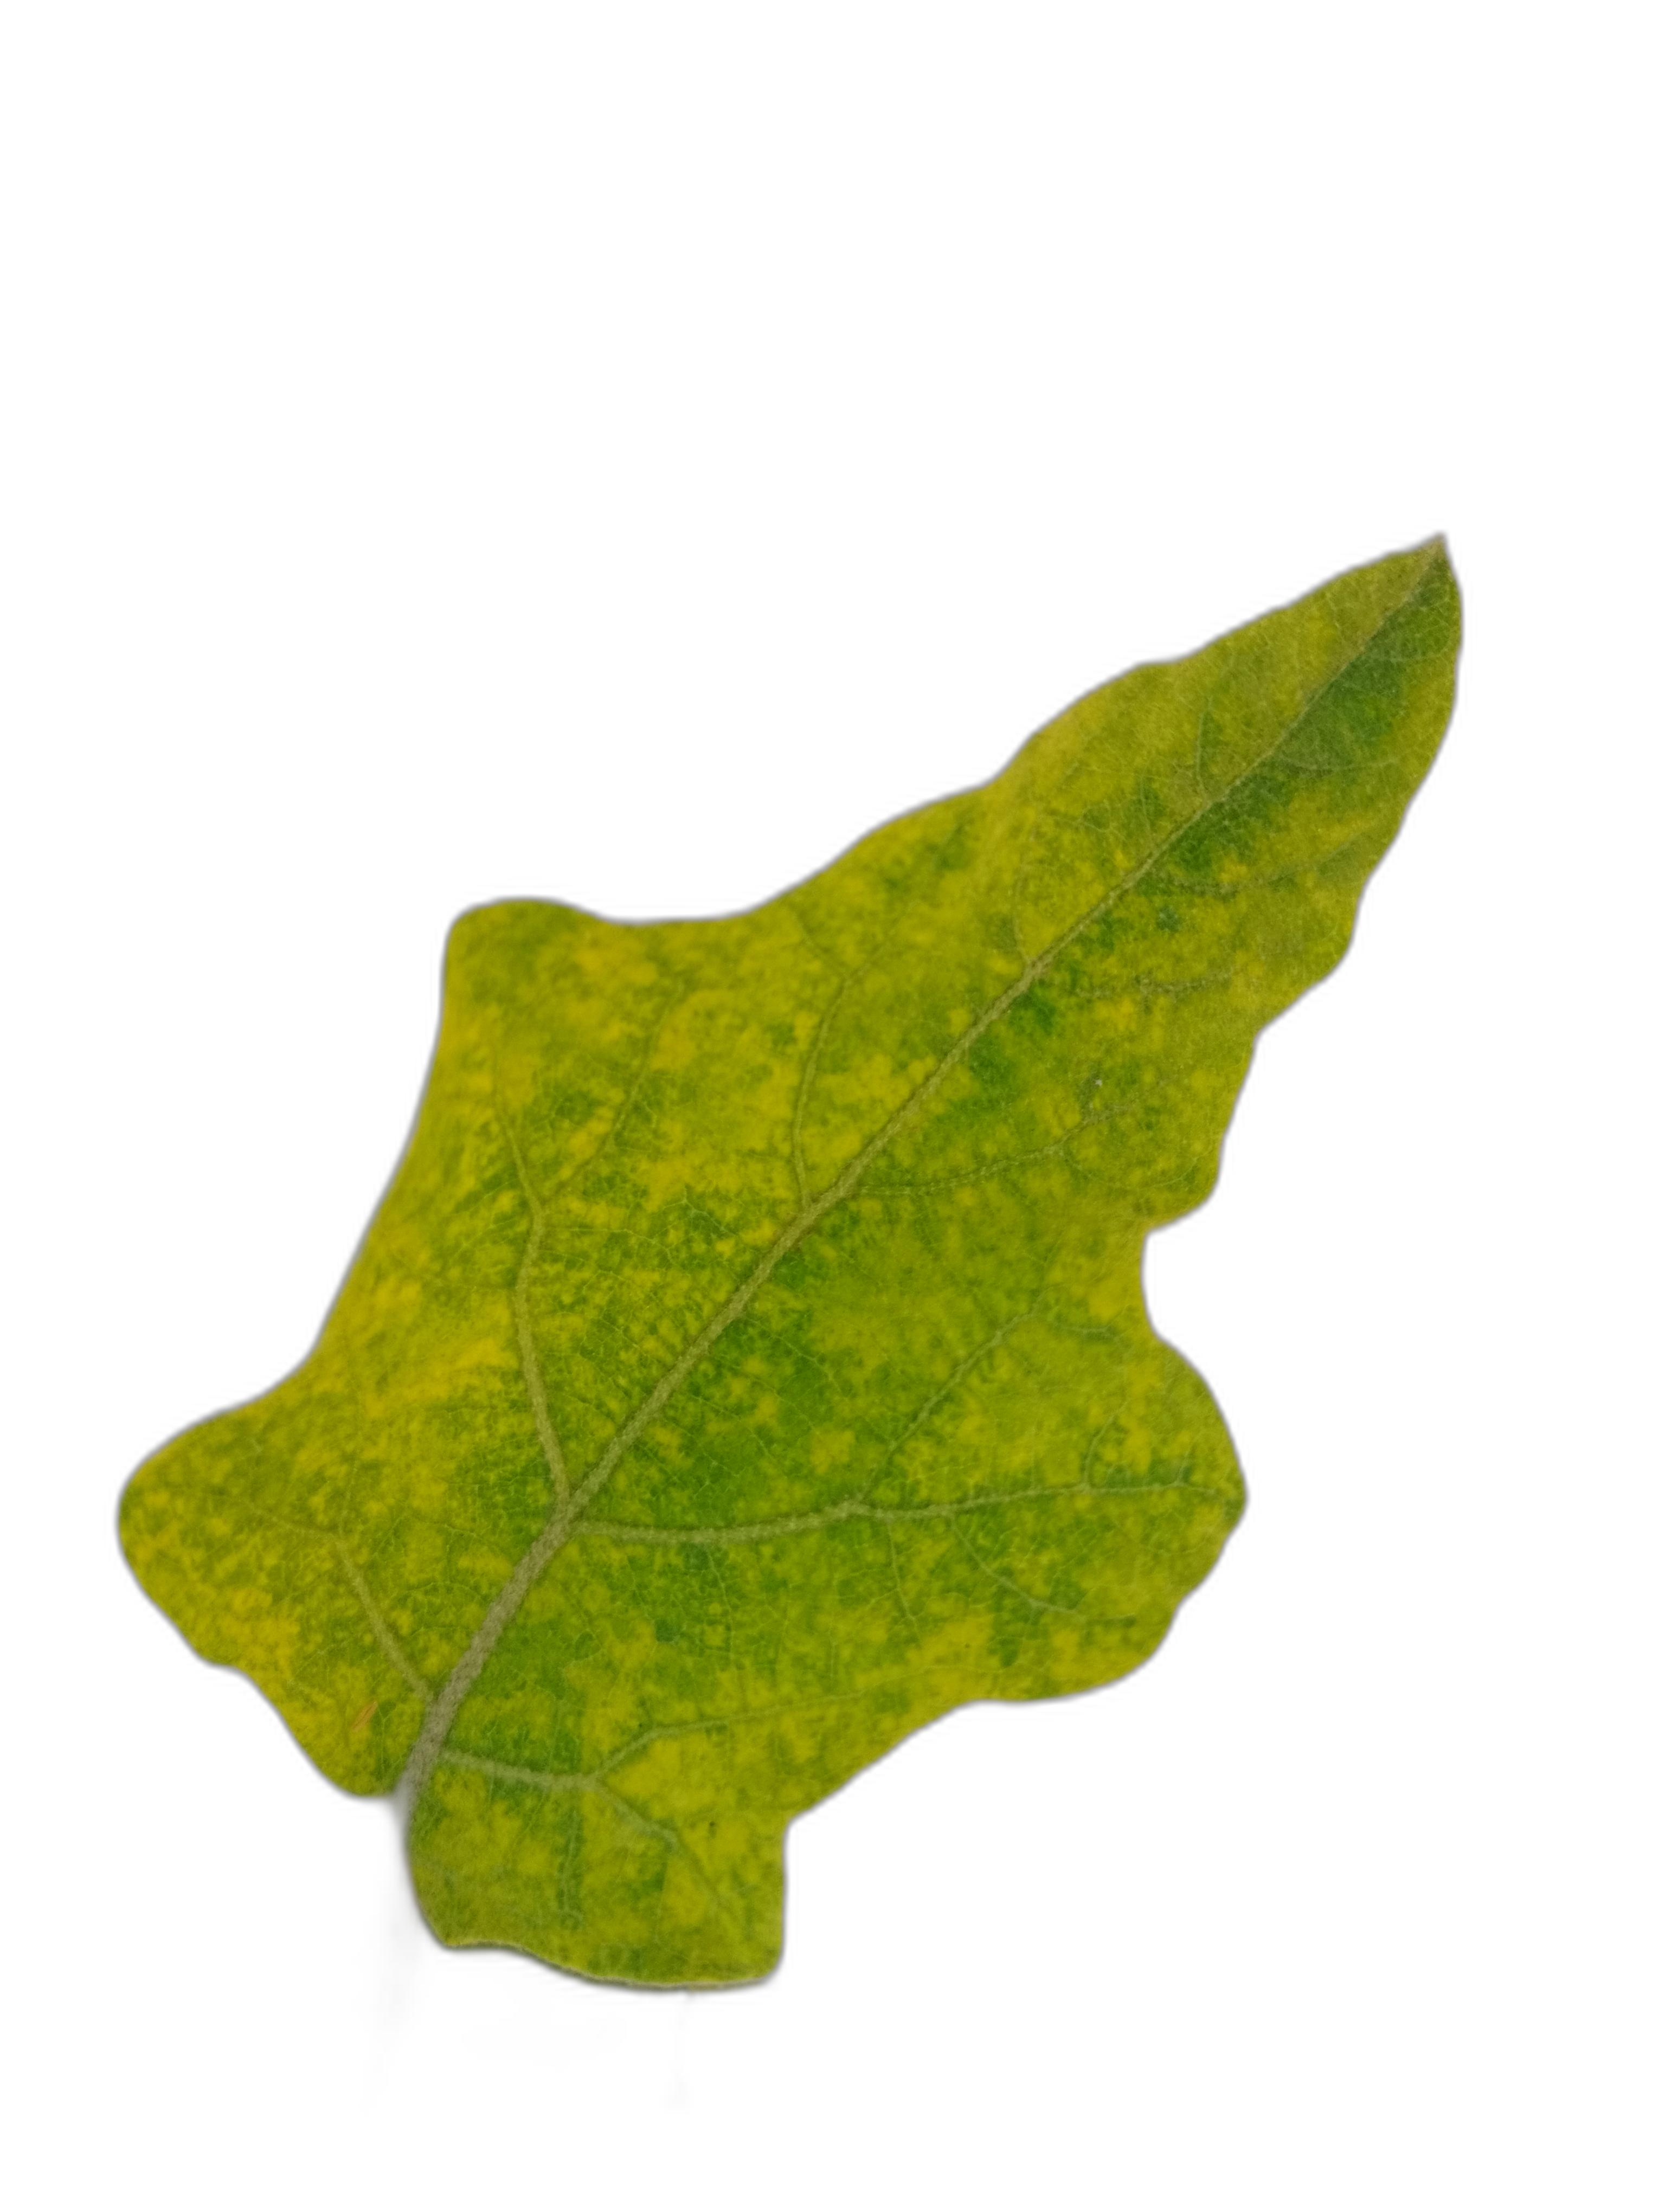
Label: Mosaic Virus Disease